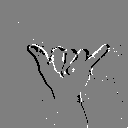
ASL letter: y